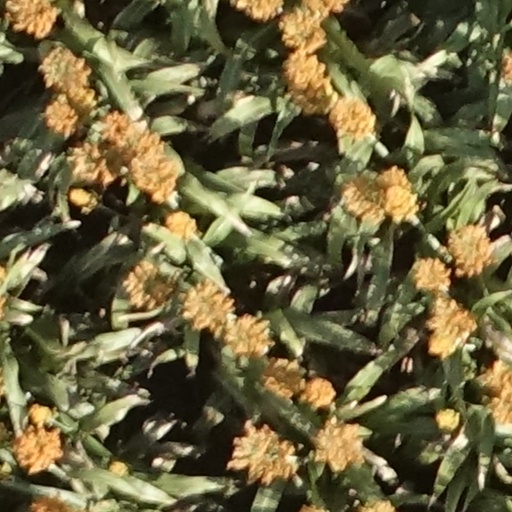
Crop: sorghum